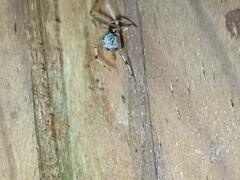
Species: Parasteatoda_tepidariorum